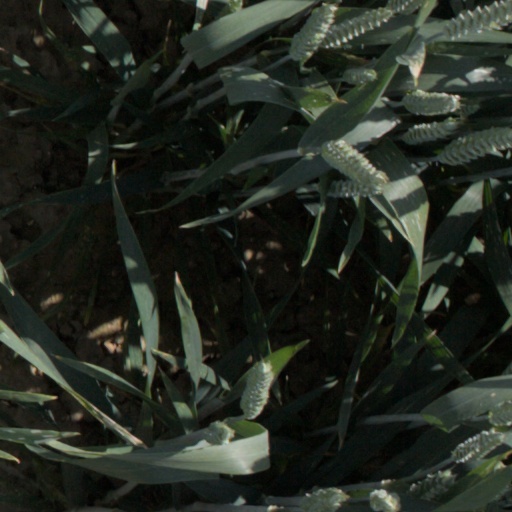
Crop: wheat